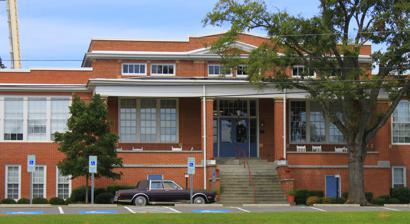
Building: Dallas Graded and High School
Country: United States of America
Year built: 1924
Historic school building in North Carolina, United States United States historic place Dallas Graded and High School U.S. National Register of Historic Places Dallas Graded and High School, September 2014 Show map of North Carolina Show map of the United States Location 300 W. Church St., Dallas, North Carolina Coordinates 35°18′52″N 81°10′46″W / 35.31444°N 81.17944°W / 35.31444; -81.17944 Area less than one acre Built 1923 ( 1923 ) -1924, 1939 Architect McMichael Architectural style Classical Revival NRHP reference No. 02000441 Added to NRHP May 2, 2002 Dallas Graded and High School , also known as the Church Street School, is a historic school building located at Dallas , Gaston County, North Carolina .  The main school building was built in 1923–1924, and is a two-story, seven-bay, T-plan Classical Revival style red brick school.  It has a flat roof with parapet and features a three-bay porticoed entry pavilion.  It has an eight classroom addition built in 1951. It was listed on the National Register of Historic Places in 2002. References